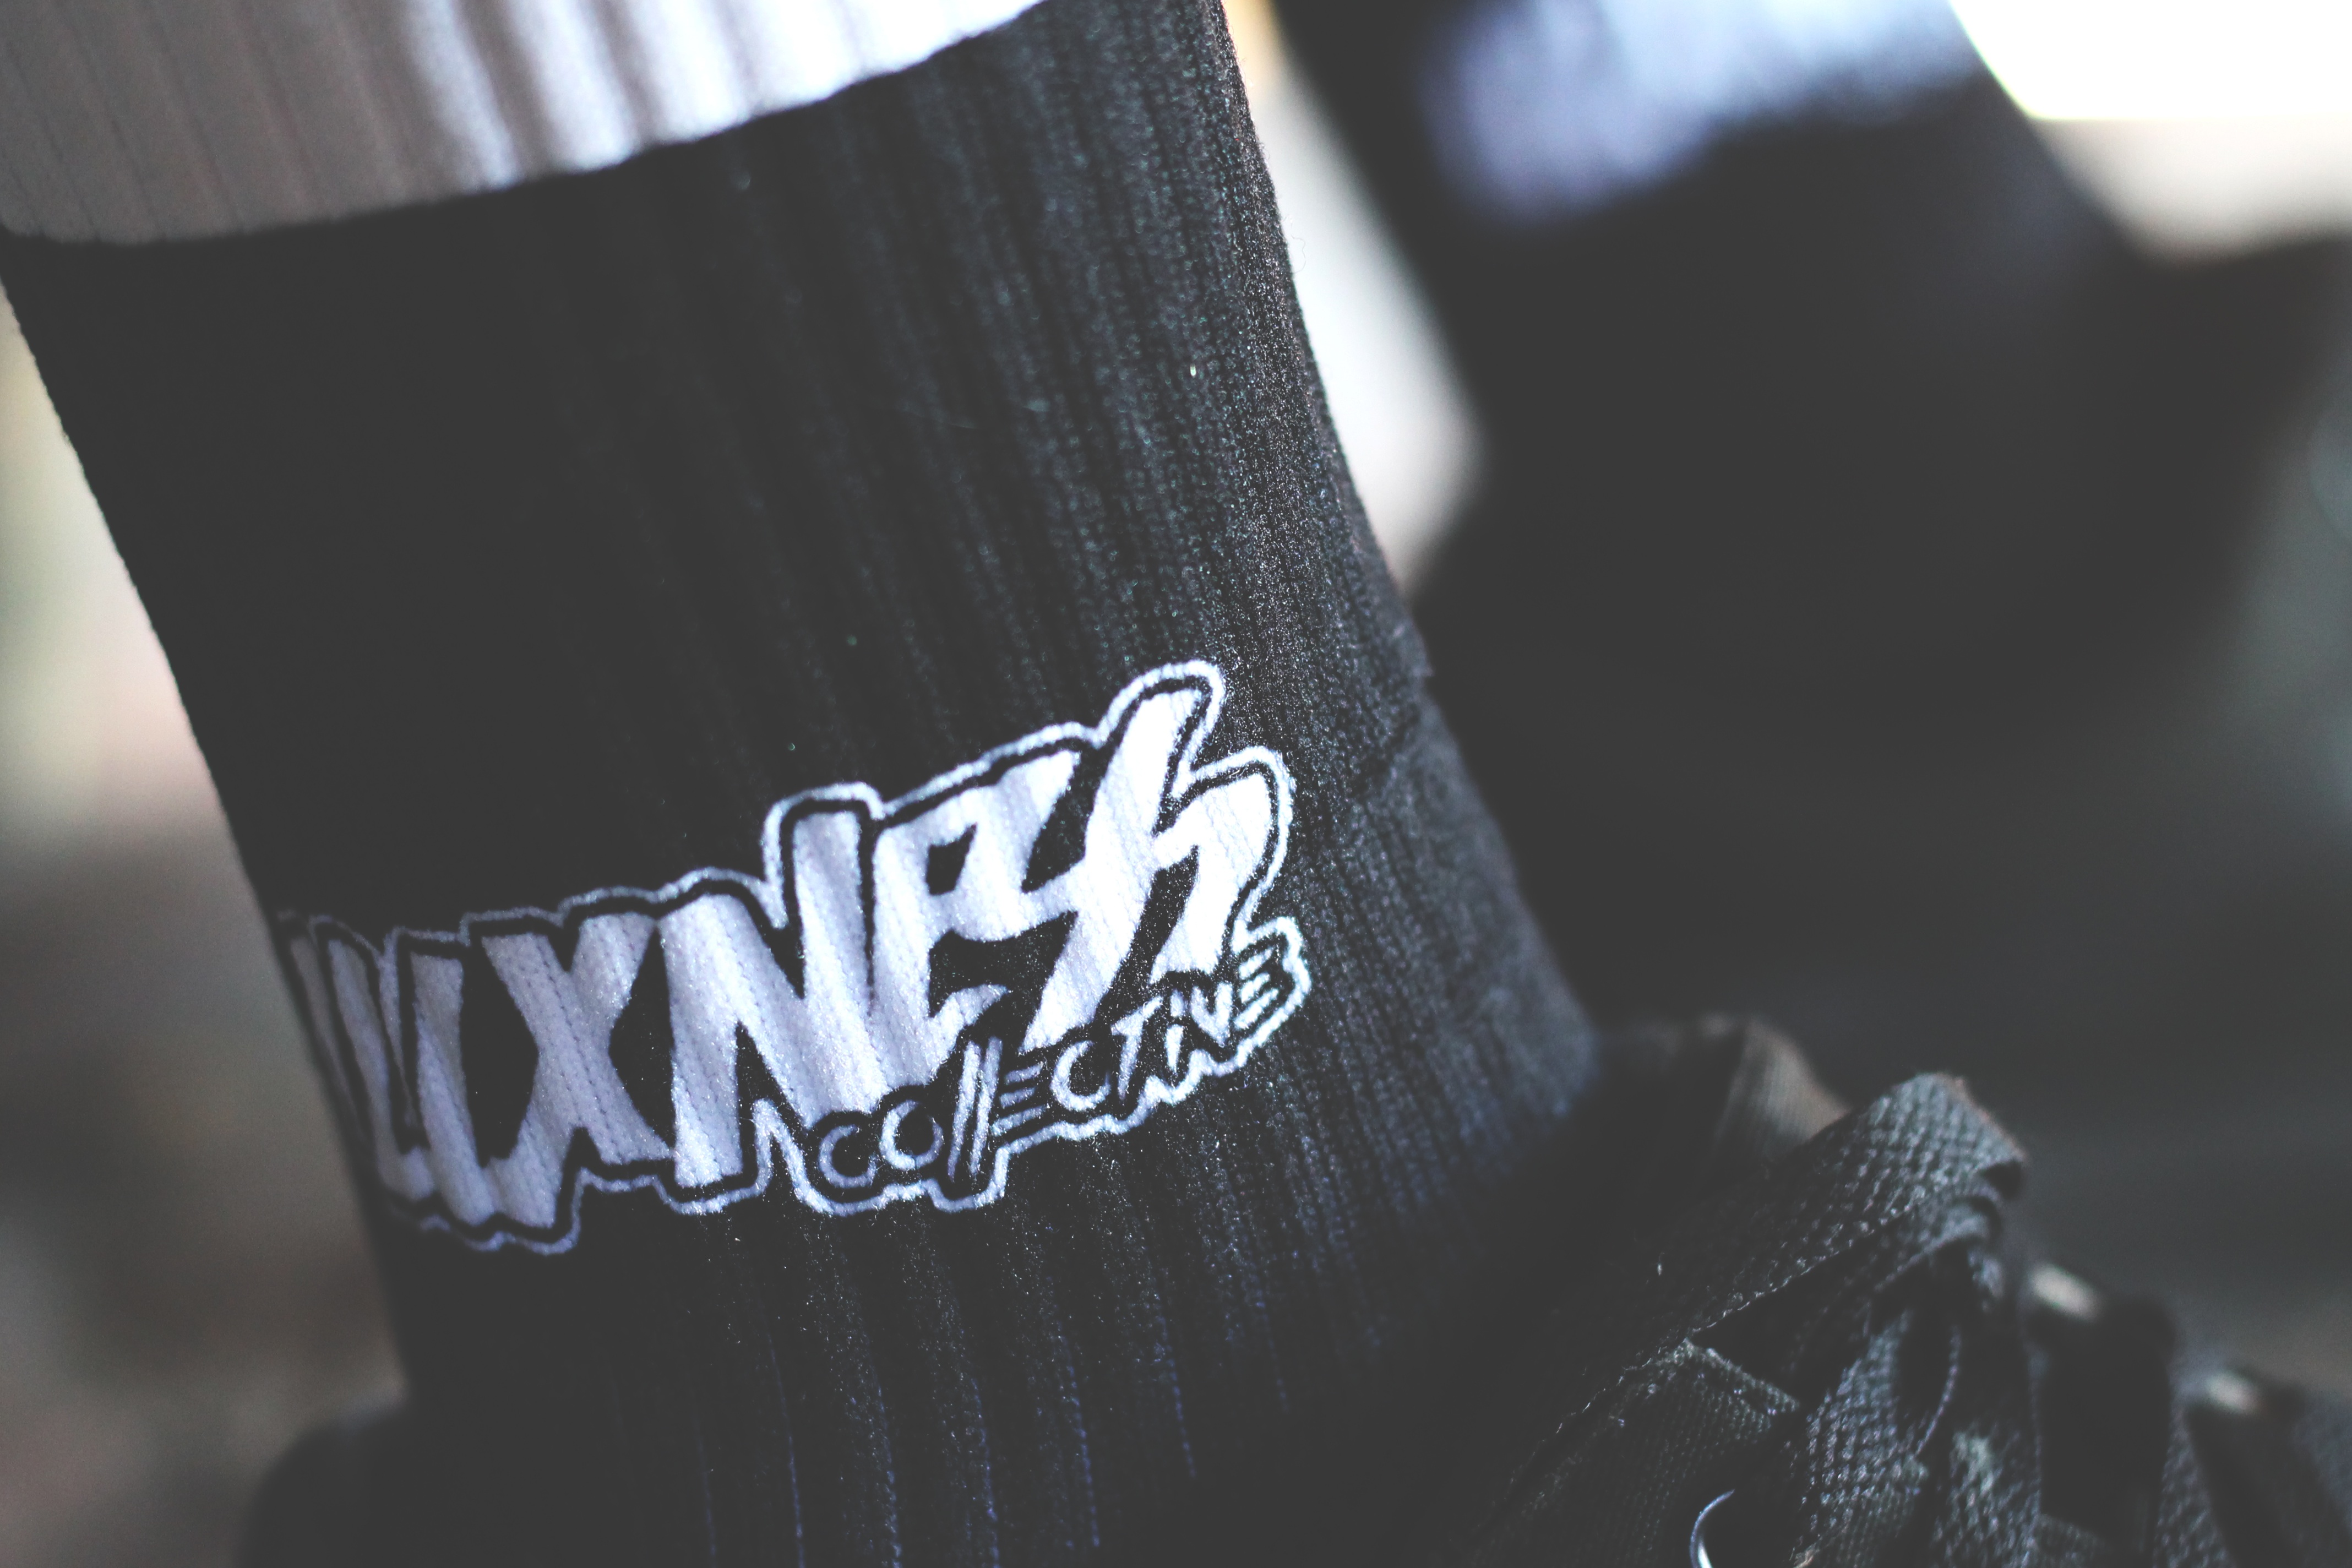
black and white, white, fashion, clothing, black, monochrome, close up, brand, footwear, monochrome photography